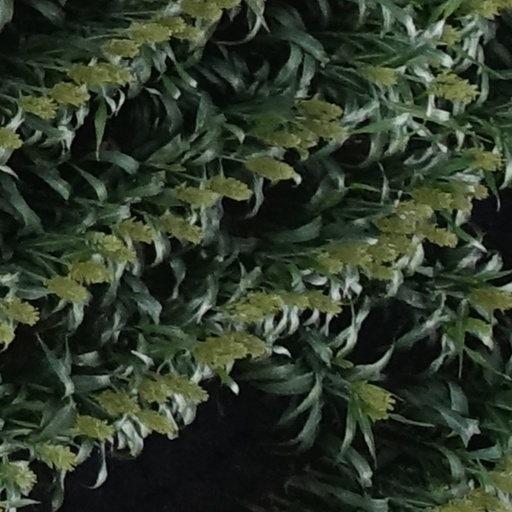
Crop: sorghum